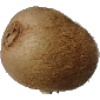
Label: Kiwi 1